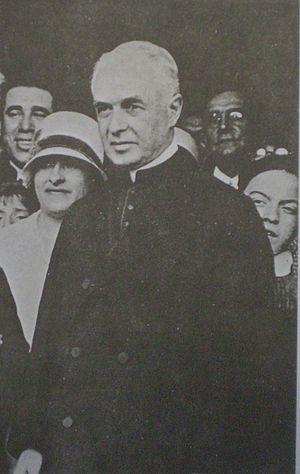
Miguel de los Santos de Andrea était un prélat catholique argentin. Il fut évêque titulaire de Temnos et évêque auxiliaire de Buenos Aires.